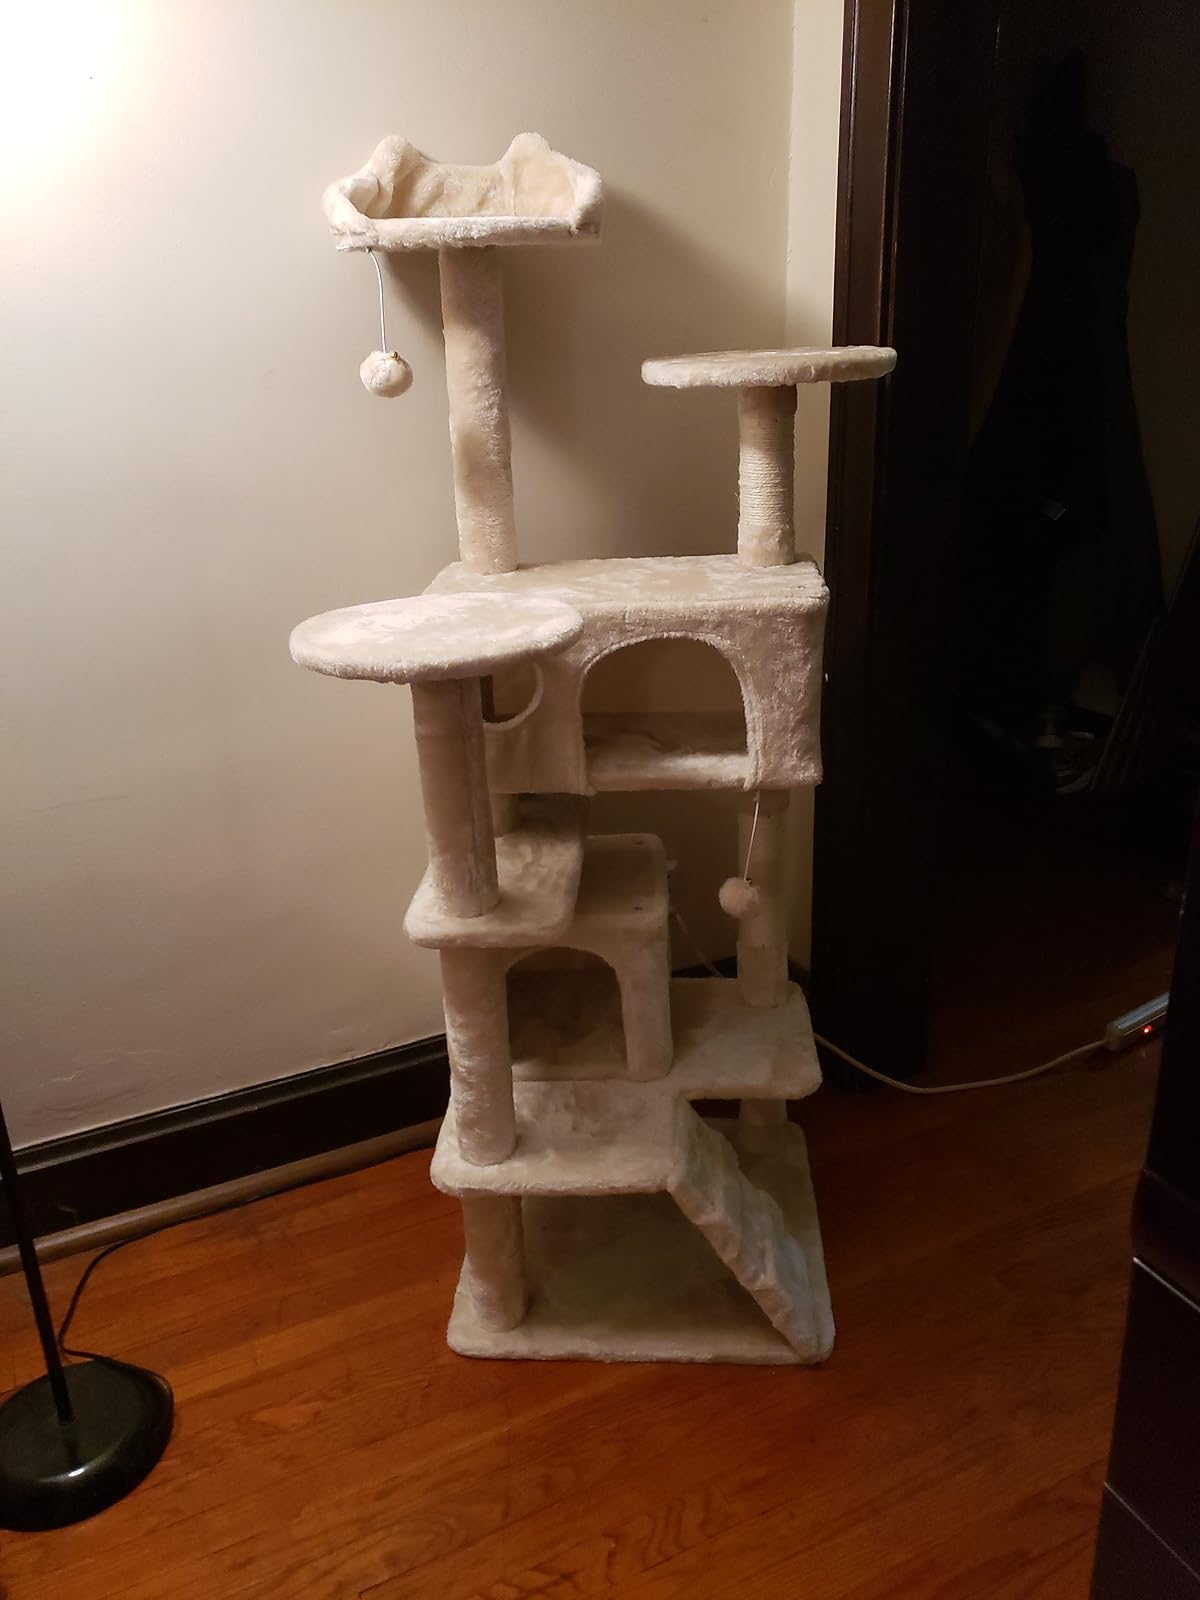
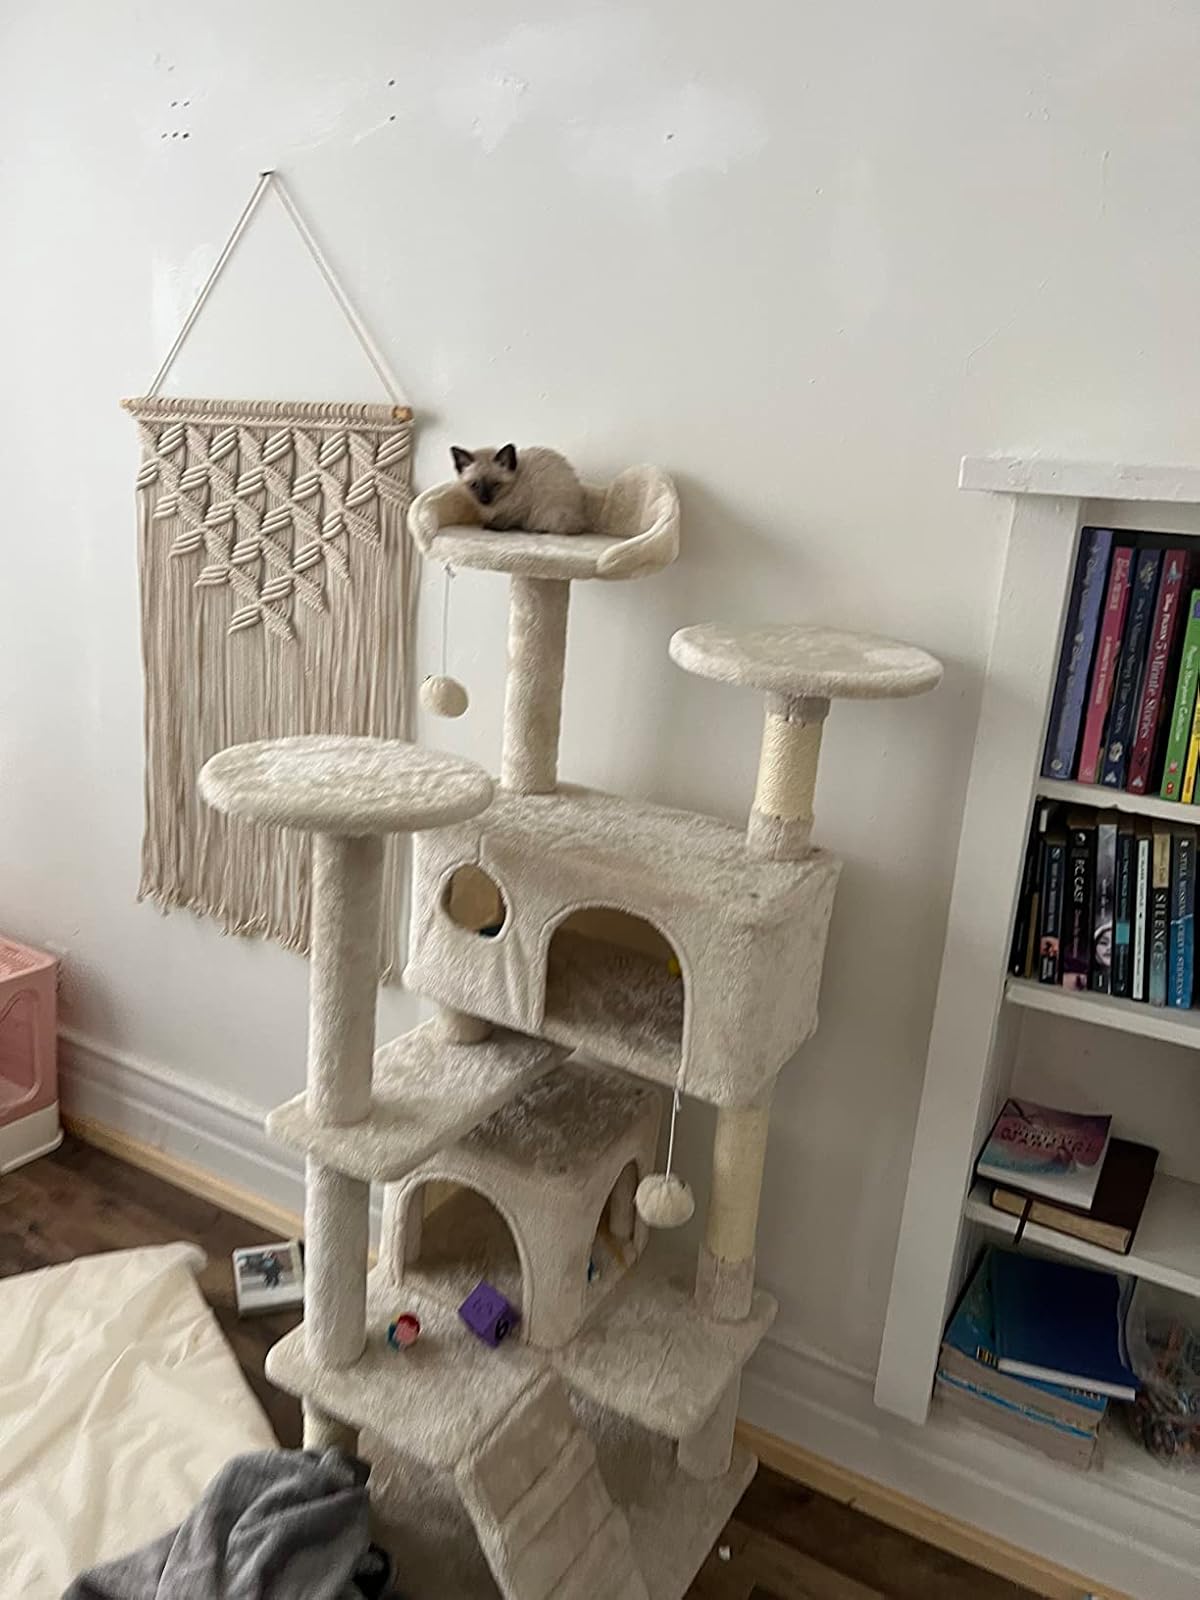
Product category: items_cat tree
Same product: yes